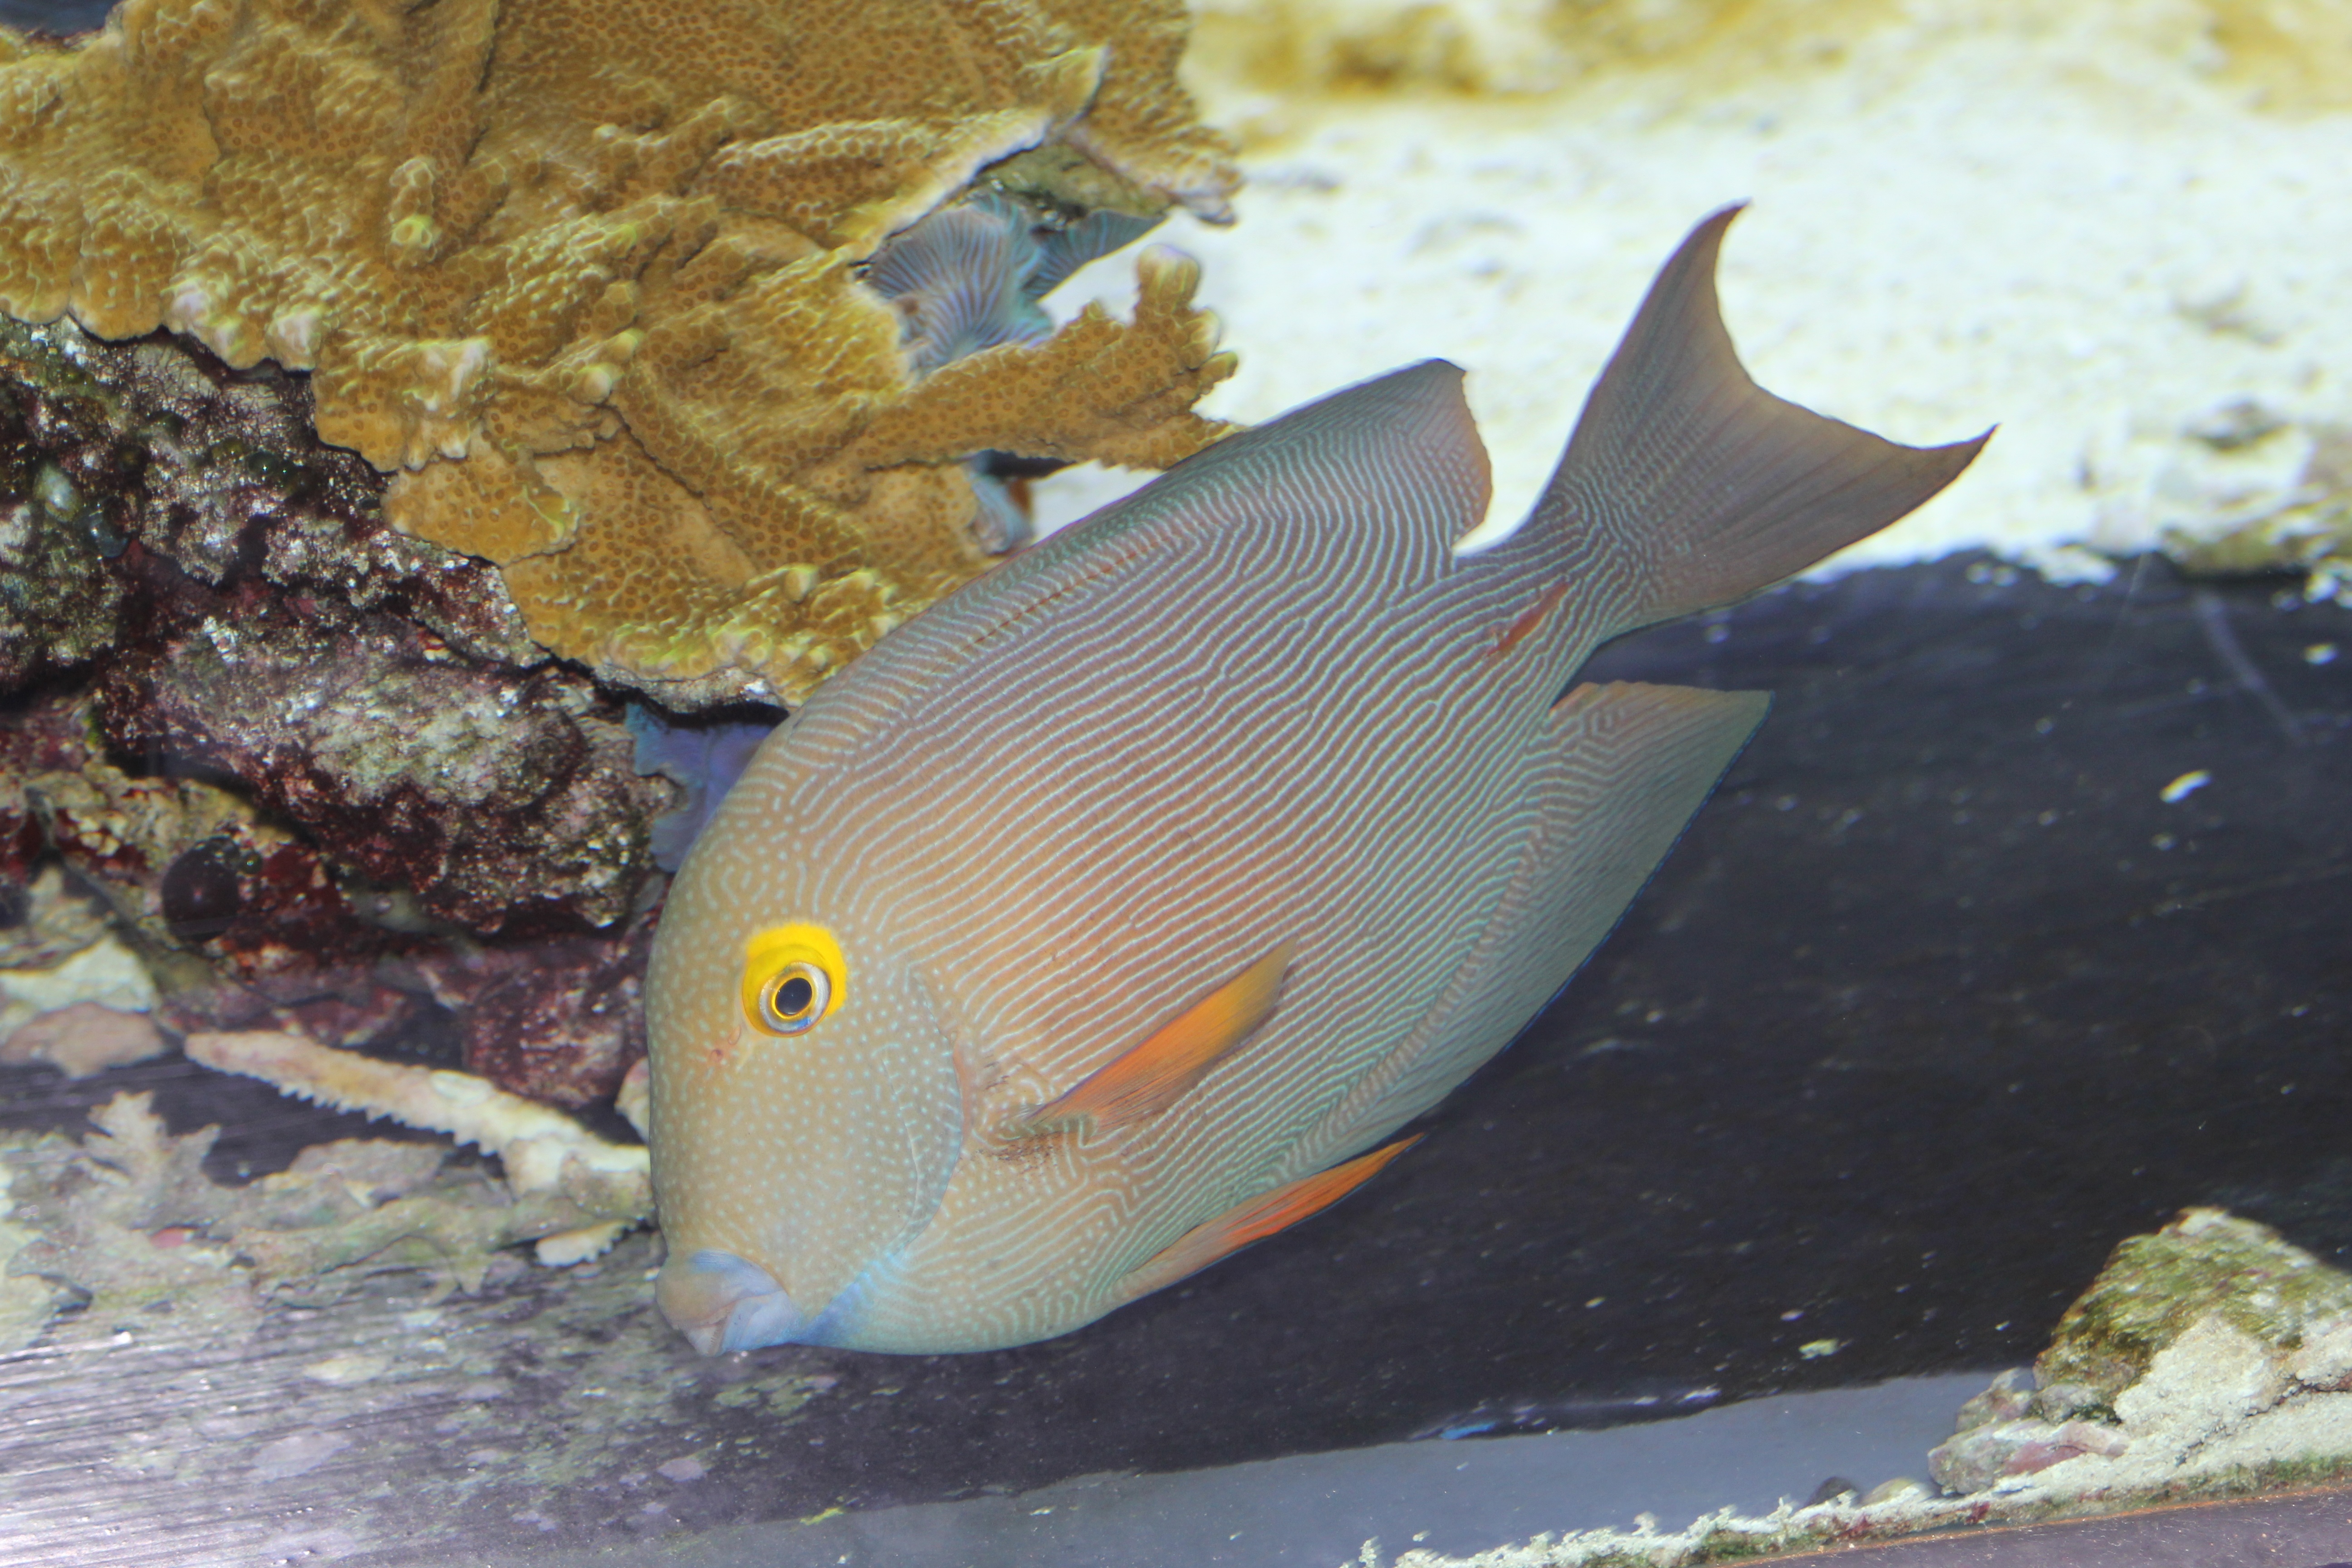
water, nature, underwater, biology, fish, reef, aquarium, salt water fish, kole tang, ctenochaetus strigosus, marine biology